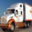
Label: truck